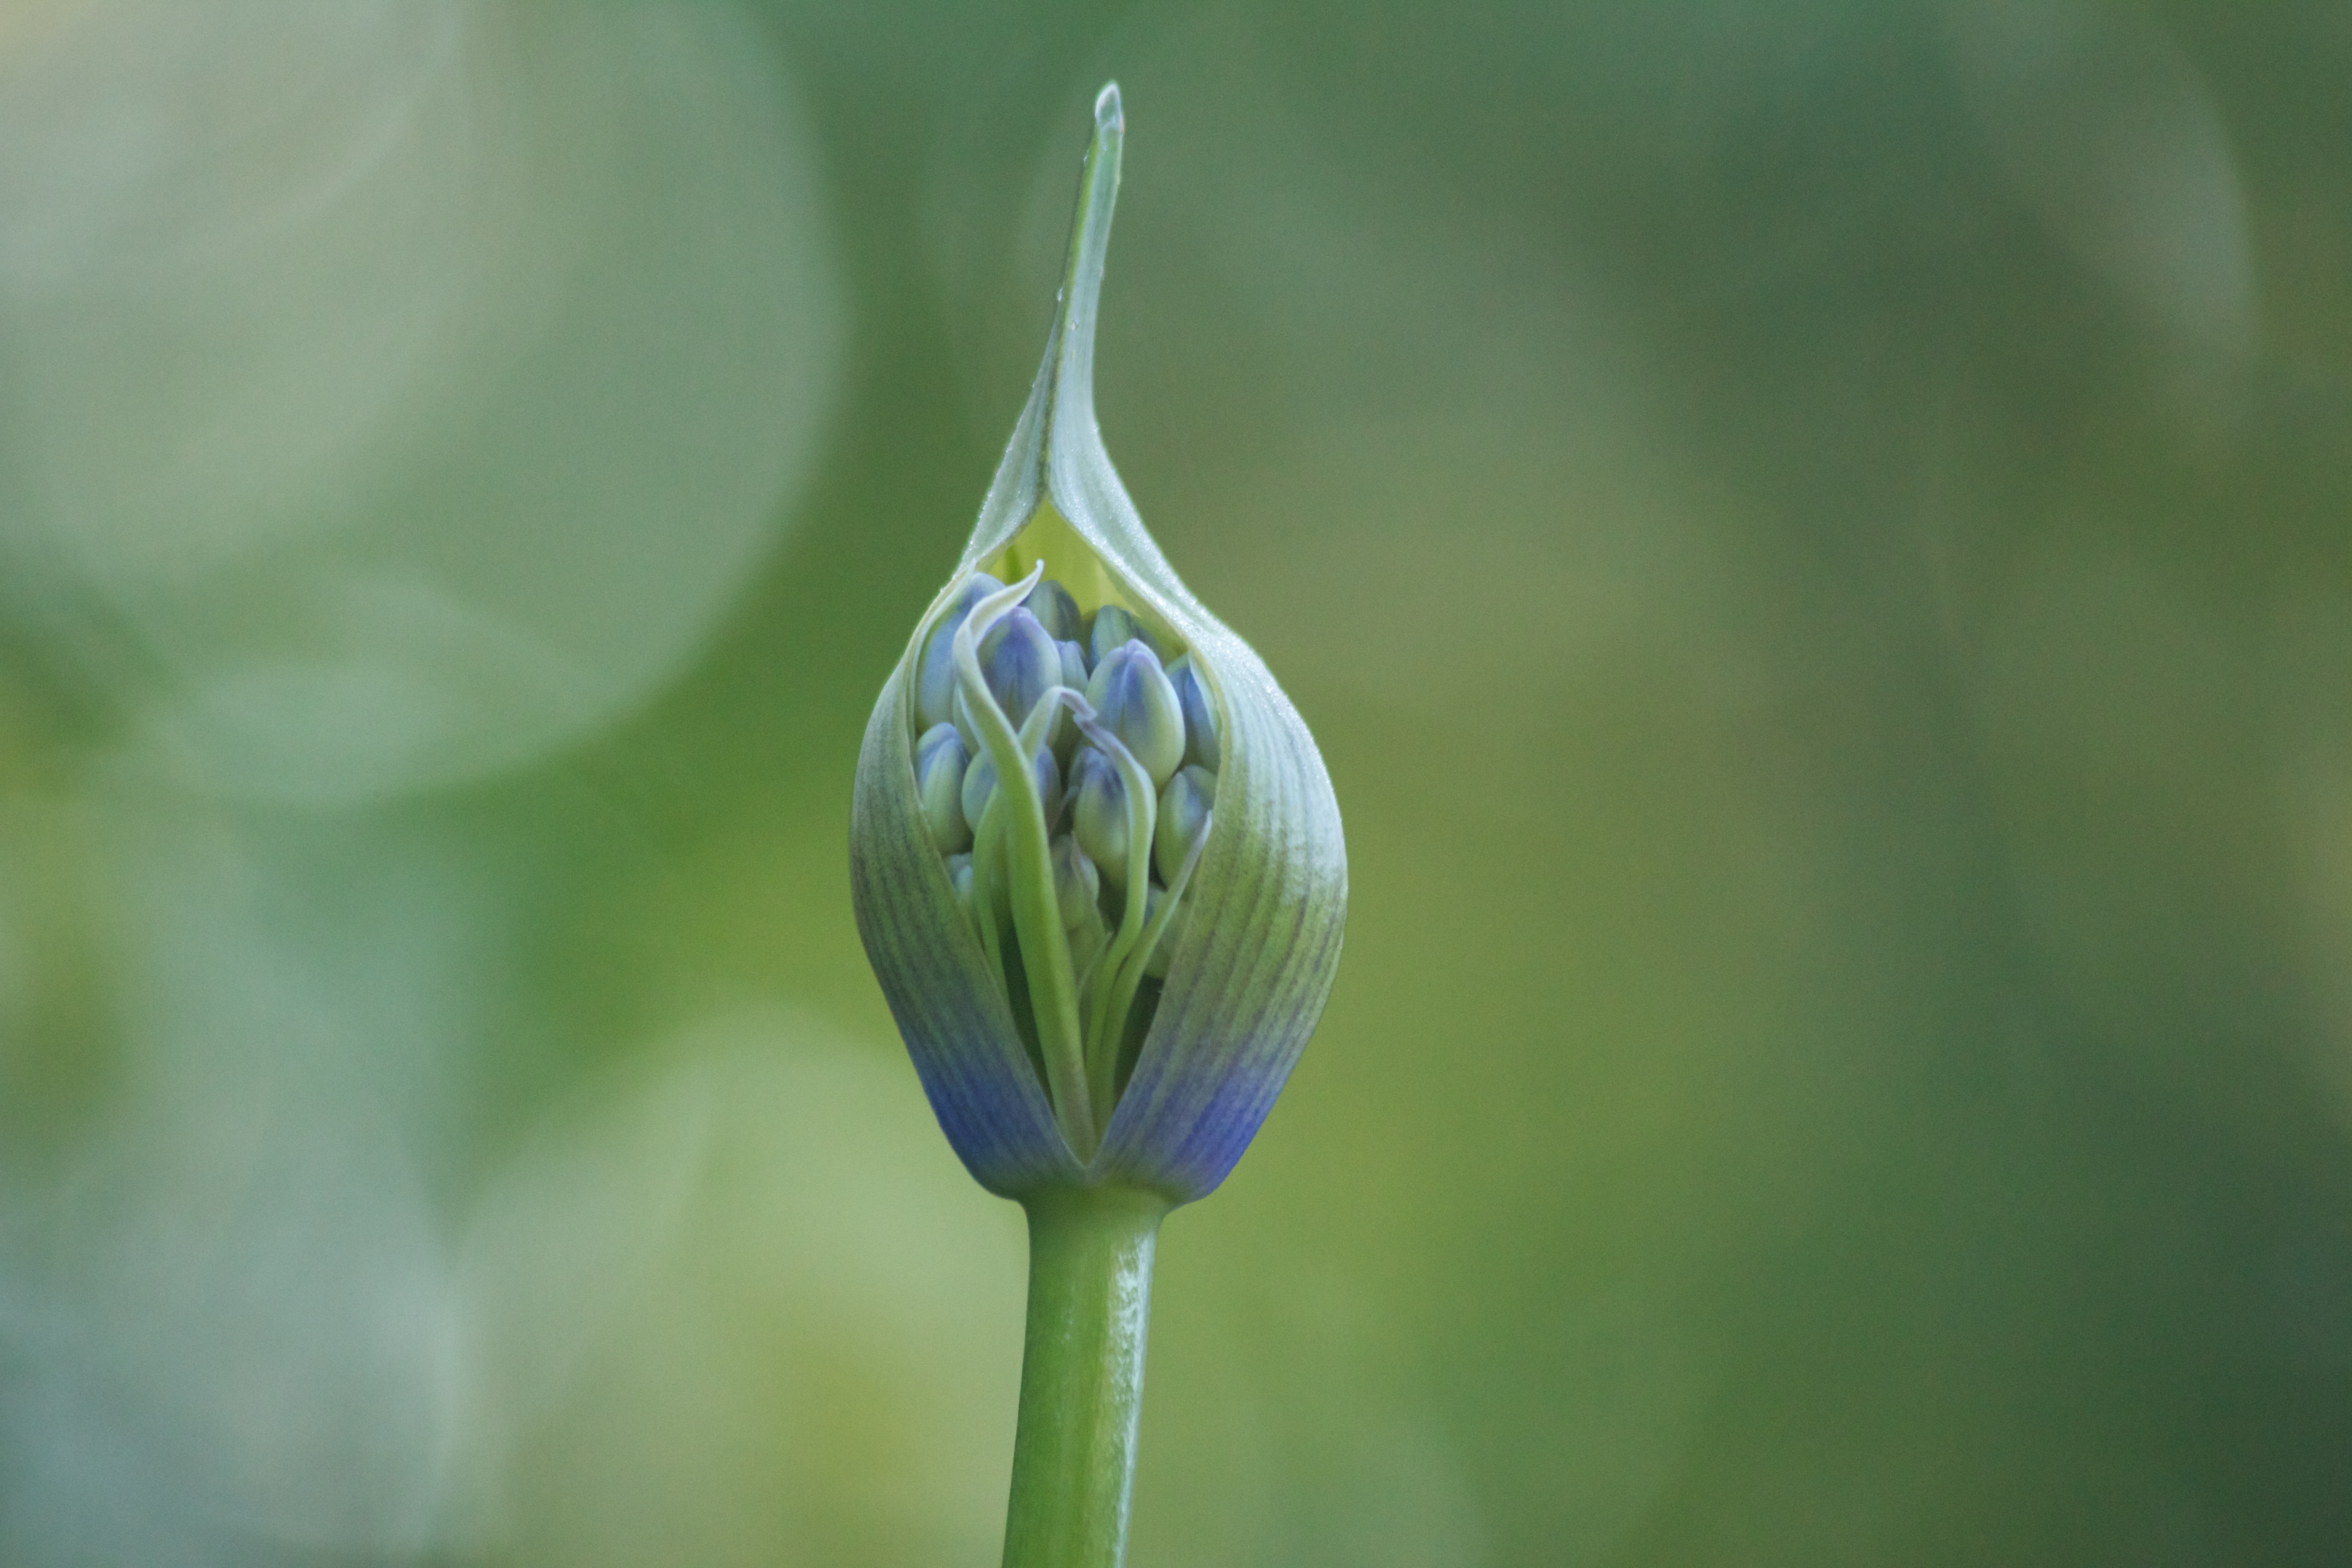
nature, plant, photography, flower, petal, green, botany, flora, wildflower, close up, bud, agapanthus, macro photography, inflorescence, flowering plant, plant stem, land plant